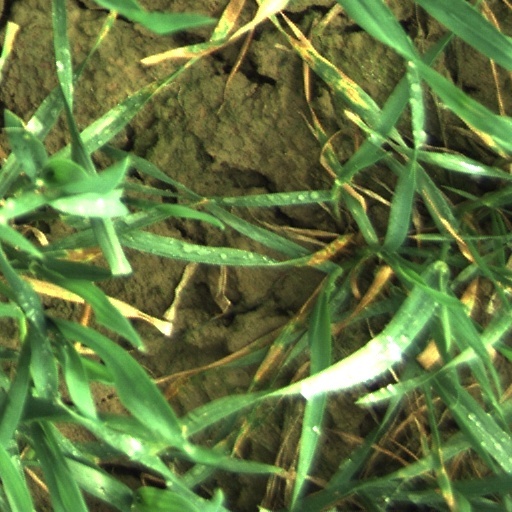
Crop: wheat